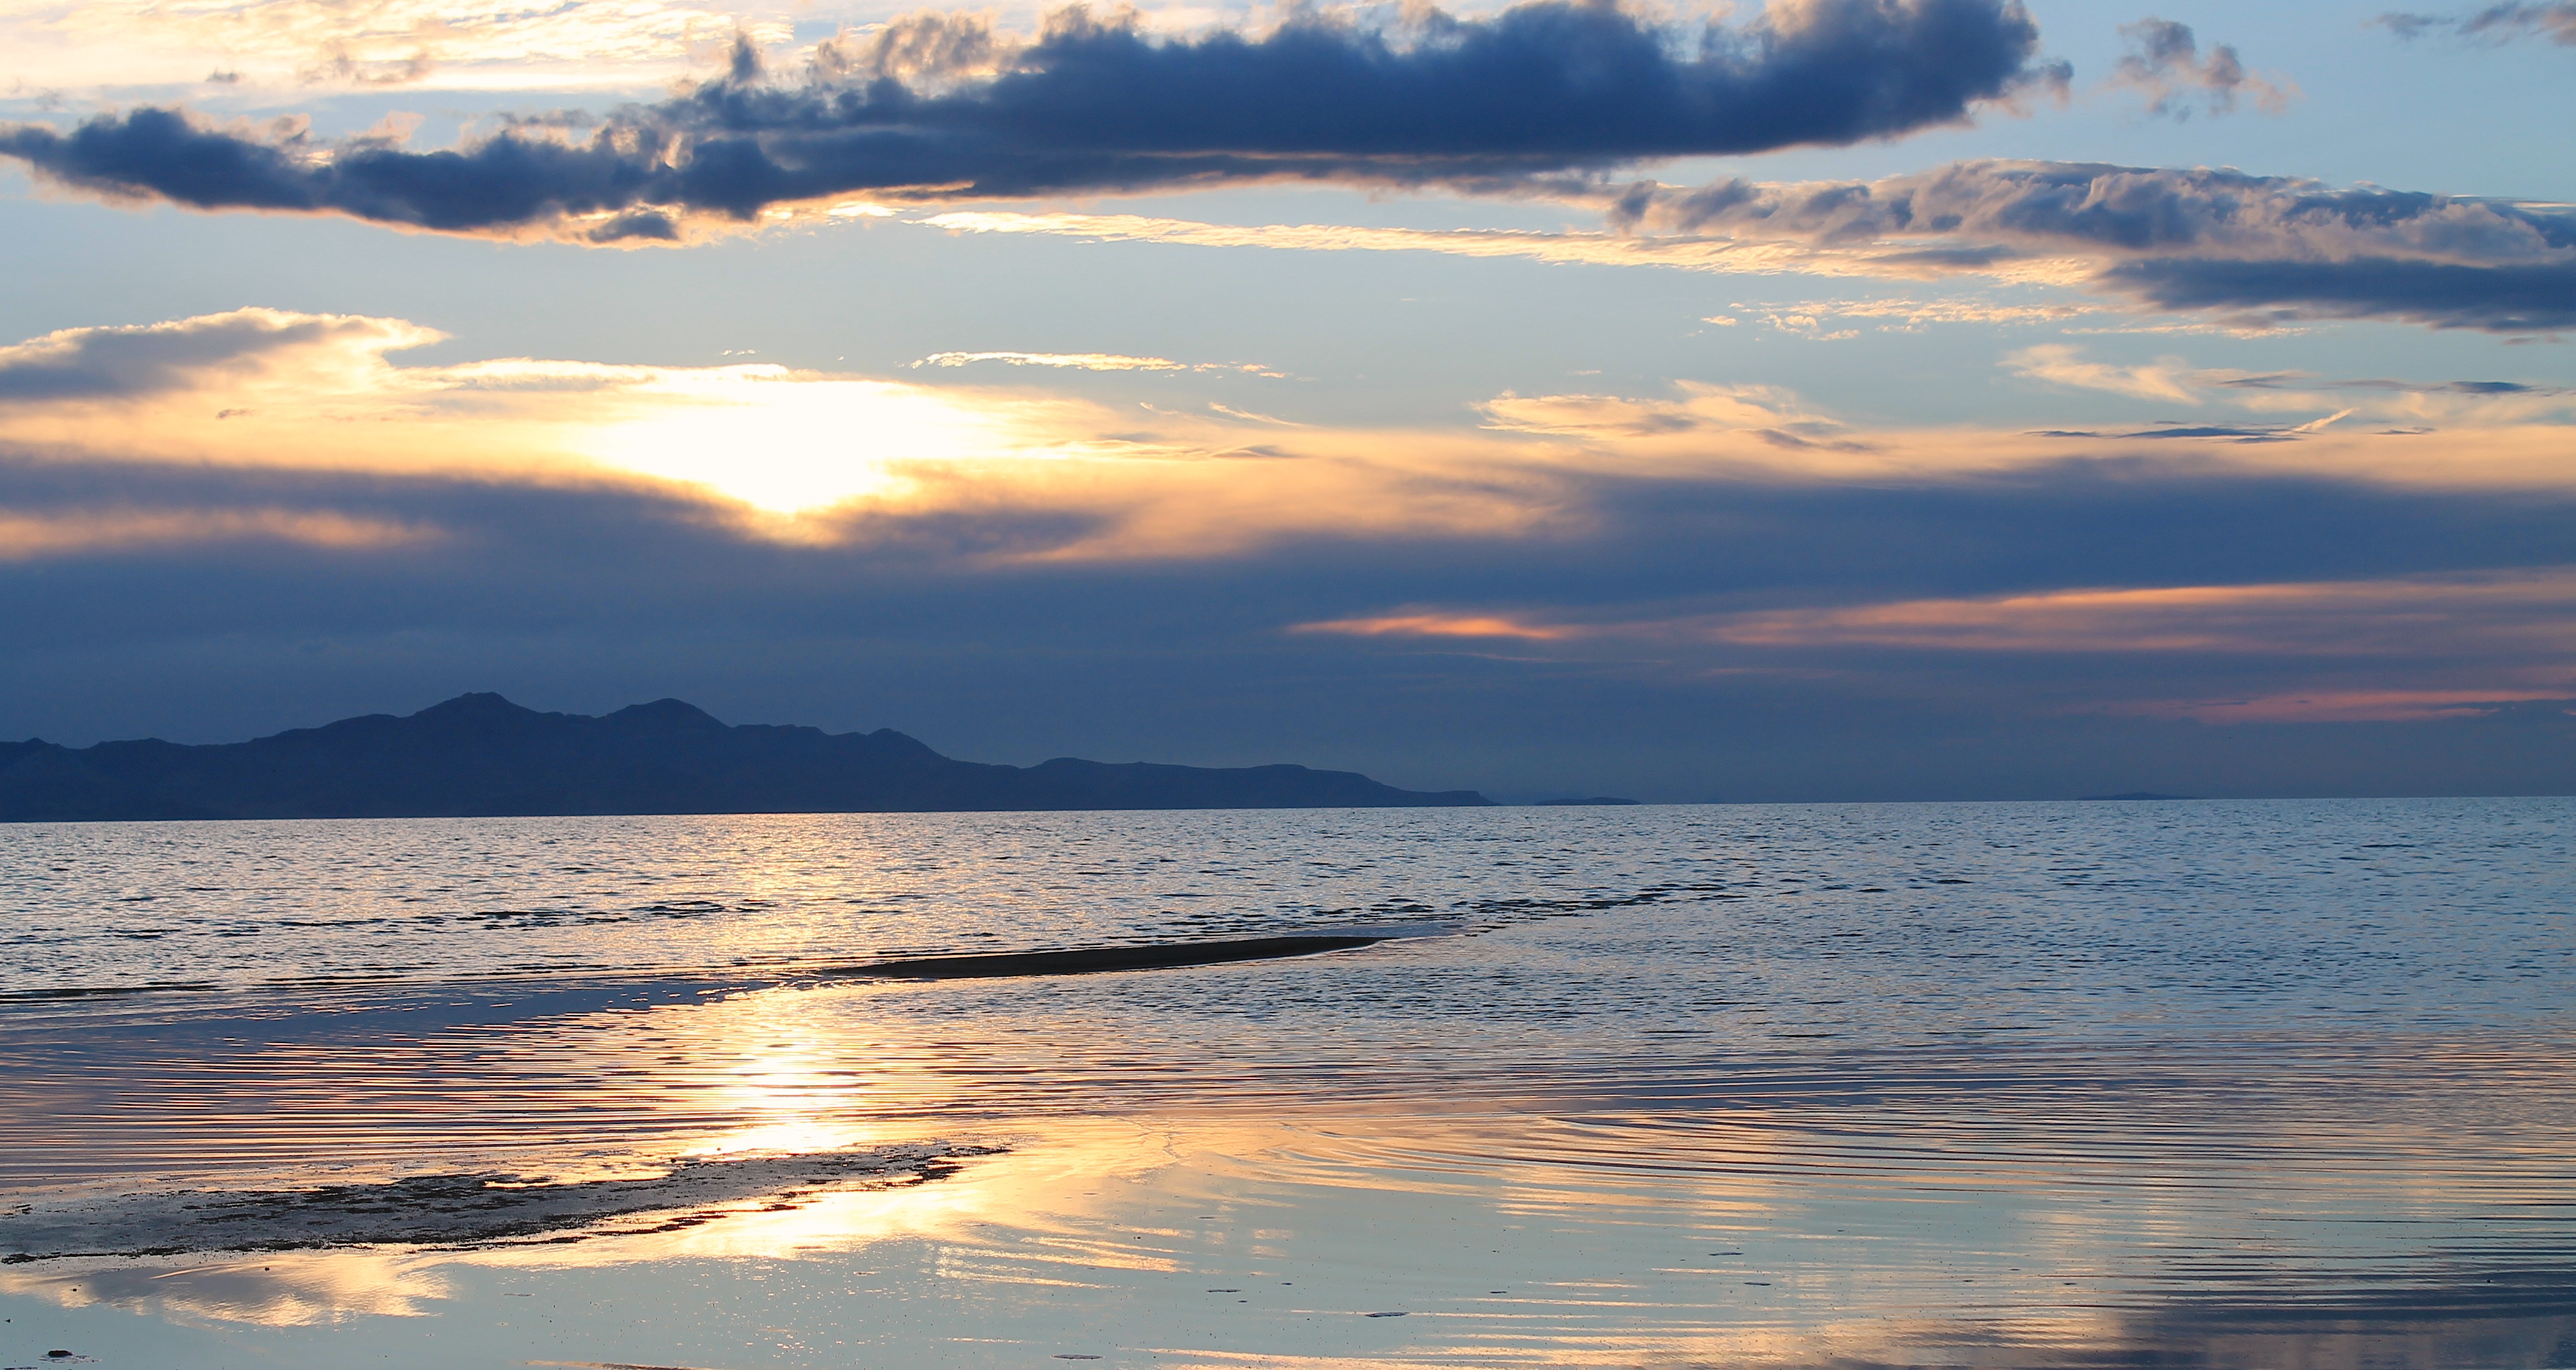
beach, sea, coast, ocean, horizon, cloud, sky, sun, sunrise, sunset, sunlight, morning, shore, wave, lake, dawn, dusk, evening, reflection, bay, body of water, loch, afterglow, wind wave